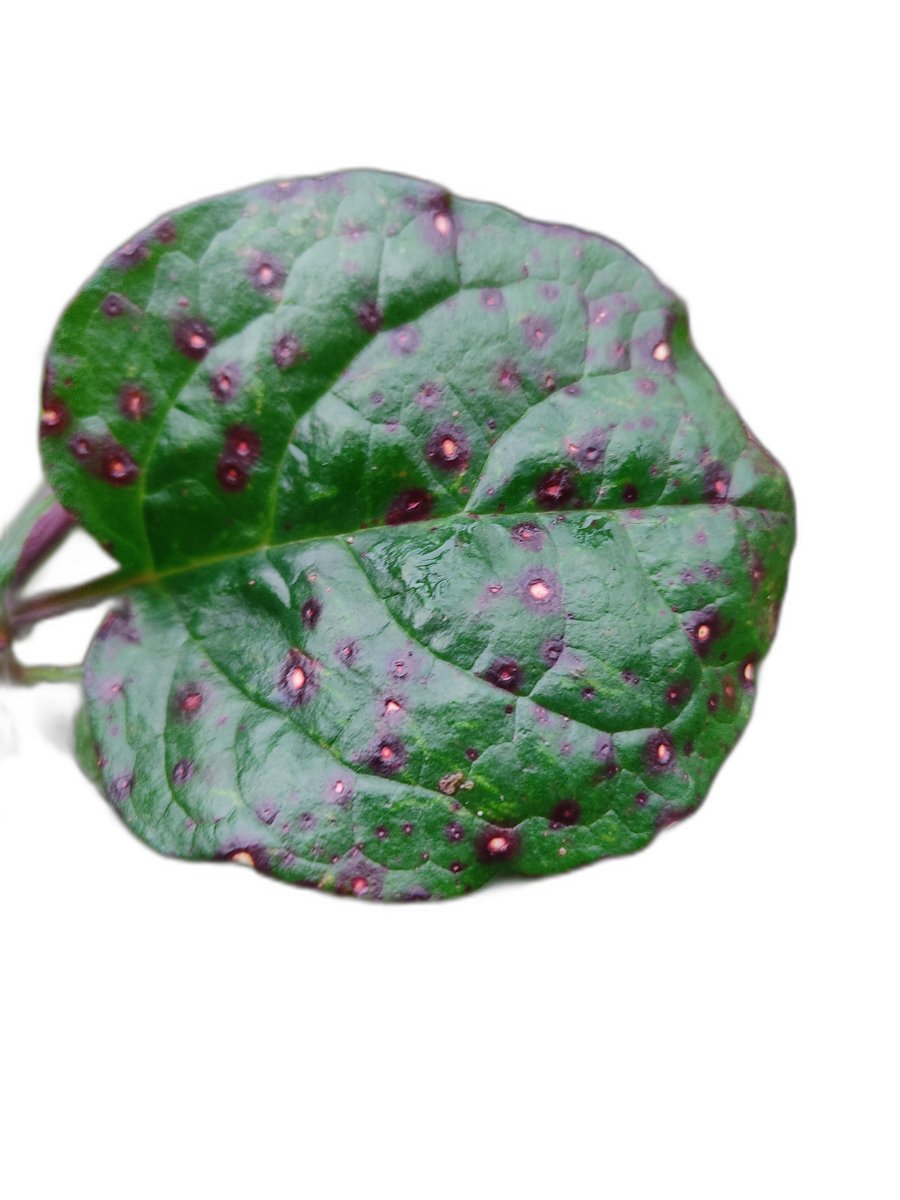
Label: Bacterial-Spot